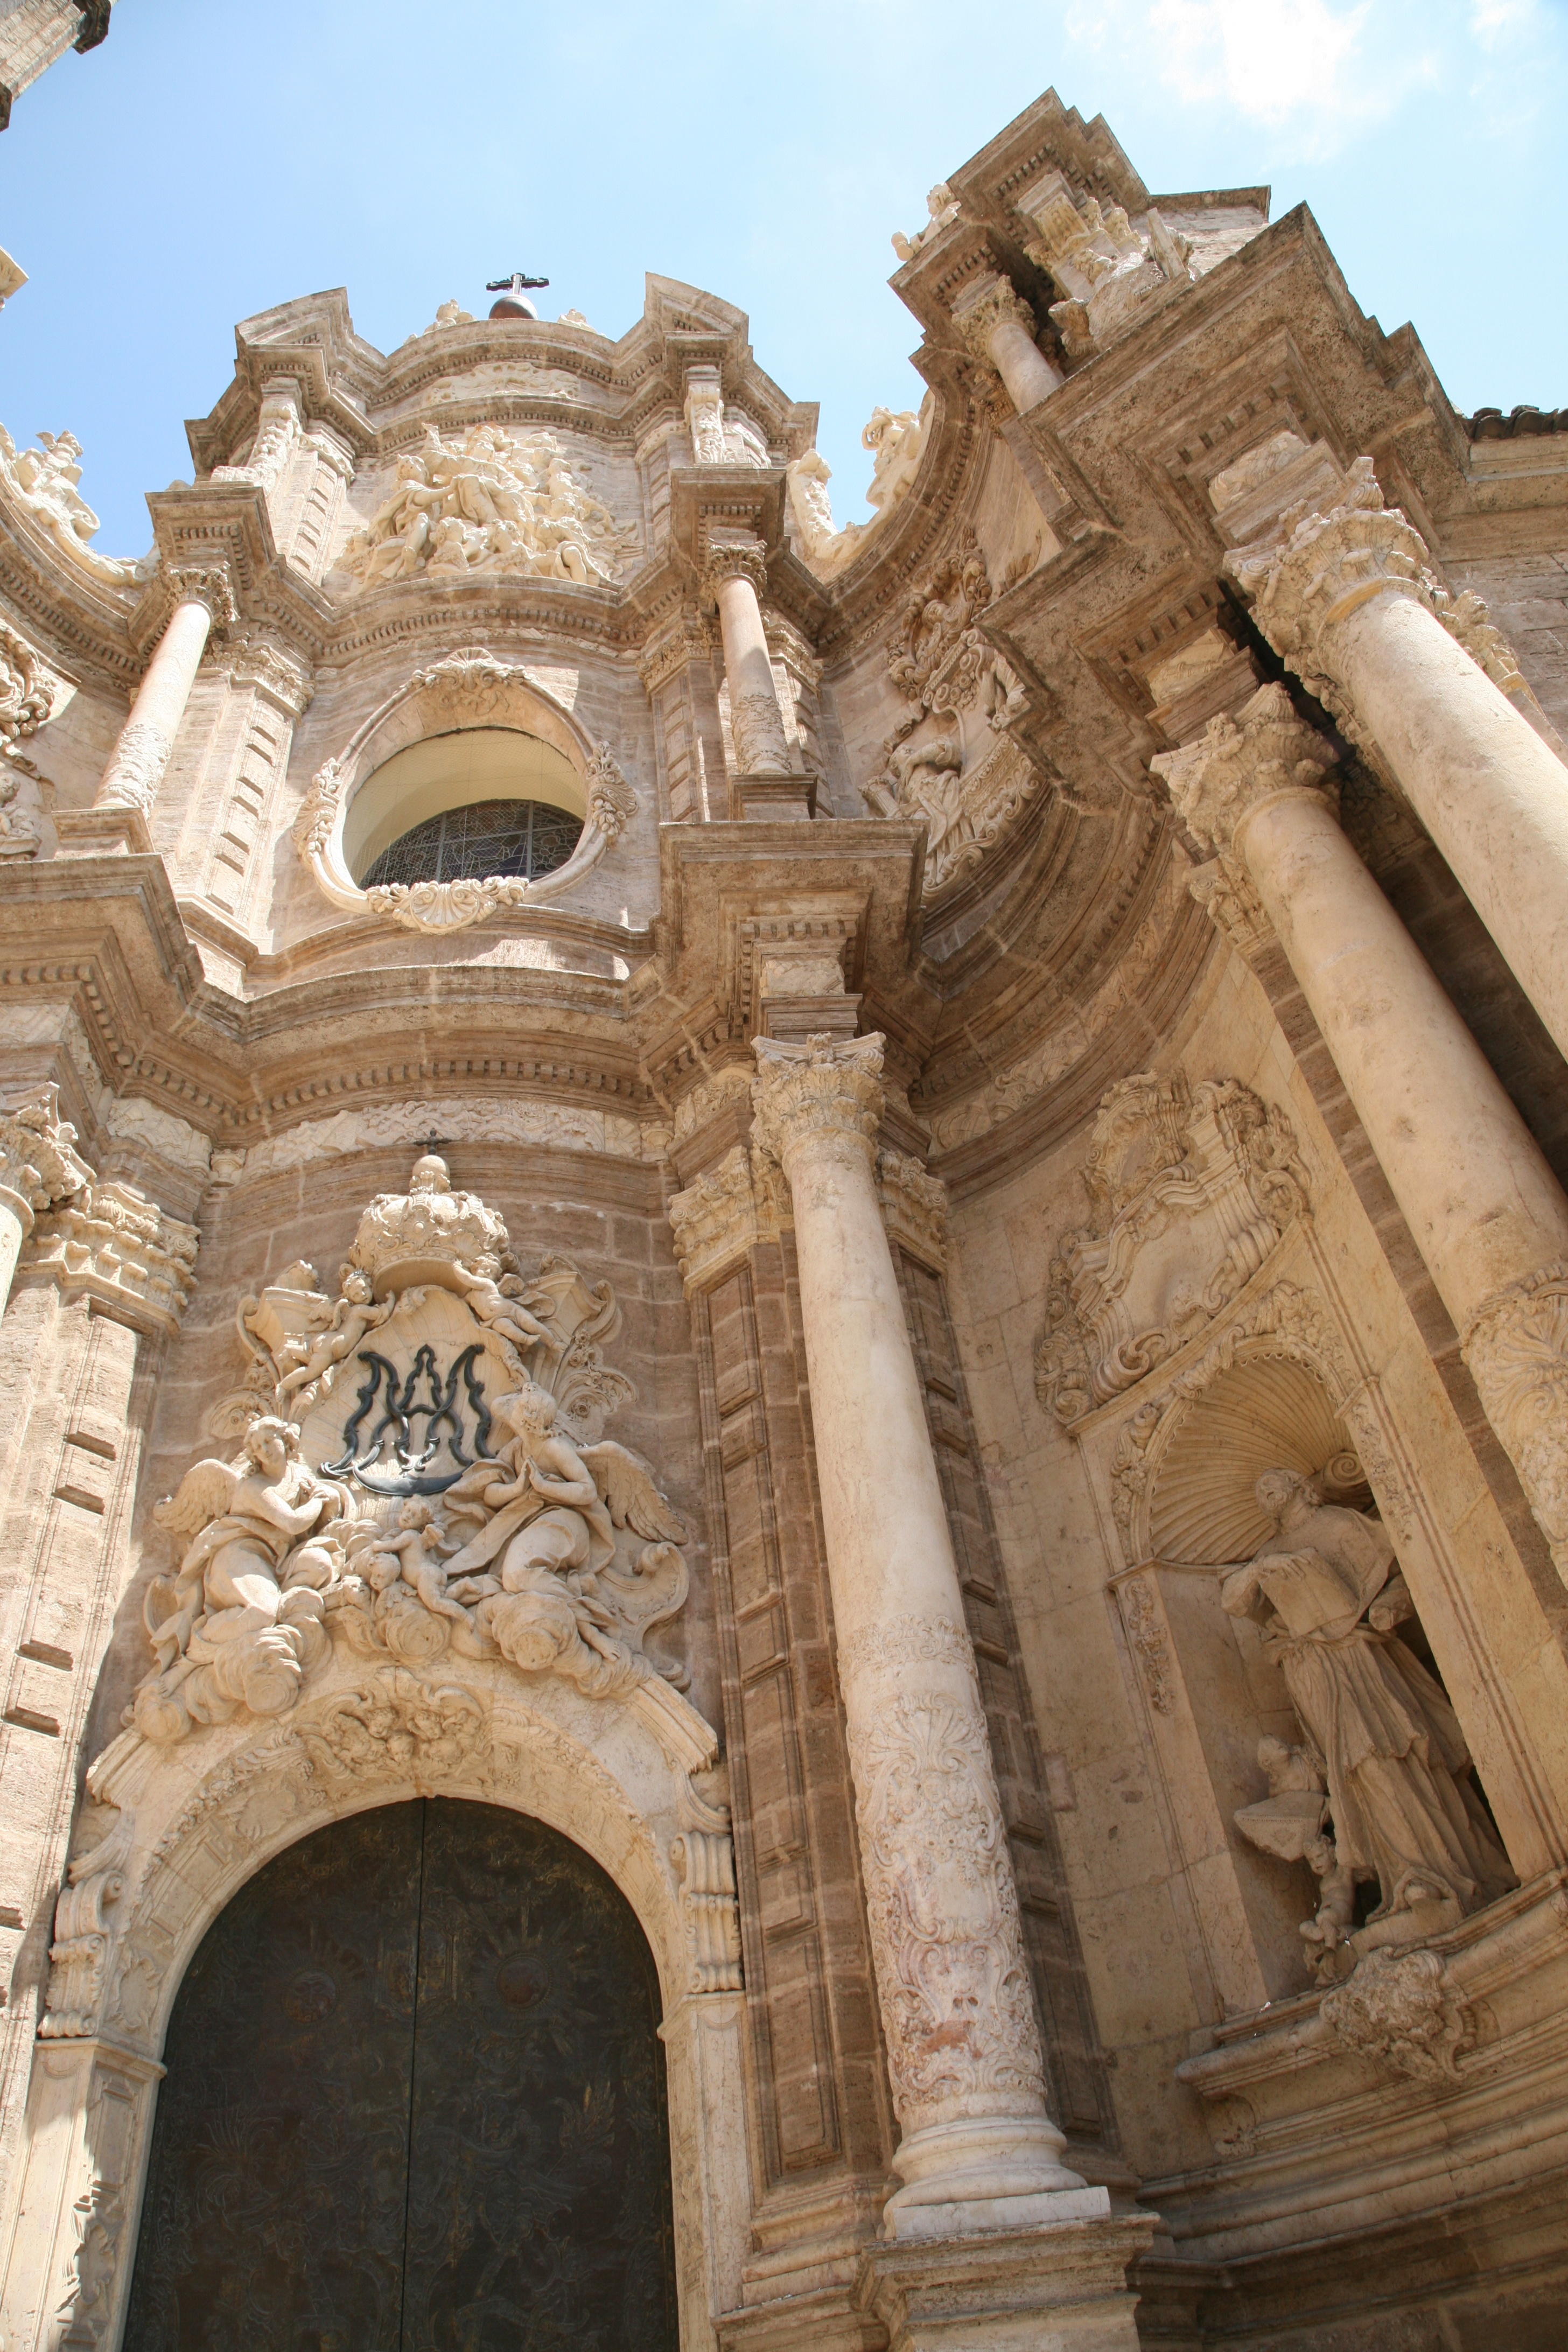
architecture, building, arch, metal, facade, church, cathedral, door, place of worship, spain, espagne, temple, ruins, monastery, puerta, porte, catedral, cathedrale, valencia, history, barroco, espanha, basilica, dom, middle ages, baroque, tr, espana, spanien, santamaria, spagna, basilique, spanje, espanya, valence, barock, basilika, historic site, ancient history, ancient roman architecture, byzantine architecture